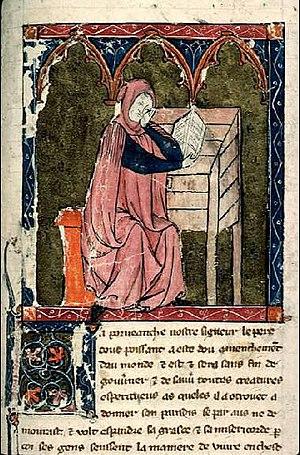
BML-Ms948-fol94 - Sidrac lisant
Le Livre de Sydrac le philosophe, dit aussi Livre de la fontaine de toutes sciences, est une sorte de roman philosophique anonyme écrit en français entre 1270 et 1300, qui a rencontré un grand succès jusqu'au XVIᵉ siècle et a été traduit en plusieurs langues. Se présentant essentiellement comme un dialogue entre un roi nommé Boctus et un « philosophe » nommé Sydrac, le premier posant 1227 questions et le second y répondant, le texte est une encyclopédie de la culture populaire du Bas Moyen Âge.